Bat flight

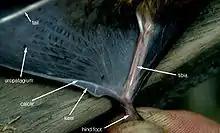
This image is displaying the anatomical makeup of a specific bat wing. Specifically demonstrating the tibia, uropatagium, keel, calcar, tail, and hind foot (being held in between the fingers).

Charles Darwin foresaw an issue with his theory of evolution by natural selection in the evolution of complex traits such as eyes or "the structure and habits of a bat." Indeed, the oldest bat fossils are very similar in wing morphology to the bats of today, despite living and dying 52.5 million years ago. "Onychonycteris finneyi," the earliest known bat, already possessed powered flight. "O. finneyi" likely had an undulating flight style that alternated periods of fluttering with gliding. Evidence for this lies in the broad and short nature of "O. finneyi" wing morphology, which would have made it difficult to efficiently maneuver in the air or sustain flight. Additionally claws were seen on the ends of their forelimb digits (which have since disappeared in modern-day bats) giving evidence that "O. finneyi" was a skilled climber. The common ancestor of all bats is hypothesized to have been an arboreal quadruped of the northern hemisphere. This ancestor is predicted to have lived 64 million years ago at the border of the Cretaceous and Paleogene, based on molecular and paleontological data. There is a gap in the fossil record, and no transitional fossils exist from this quadrupedal ancestor to the appearance of the modern bat. It is unclear how long the transition from quadrupedalism to powered flight took. Based on a phylogenetic analysis of wing aerodynamics, the ancestral Chiropteran had wings with a low aspect ratio and rounded wingtips; this indicates it had slow but maneuverable and agile flight. After evolving powered flight, bats underwent massive adaptive radiation, becoming the second-most speciose mammal order, after rodents.